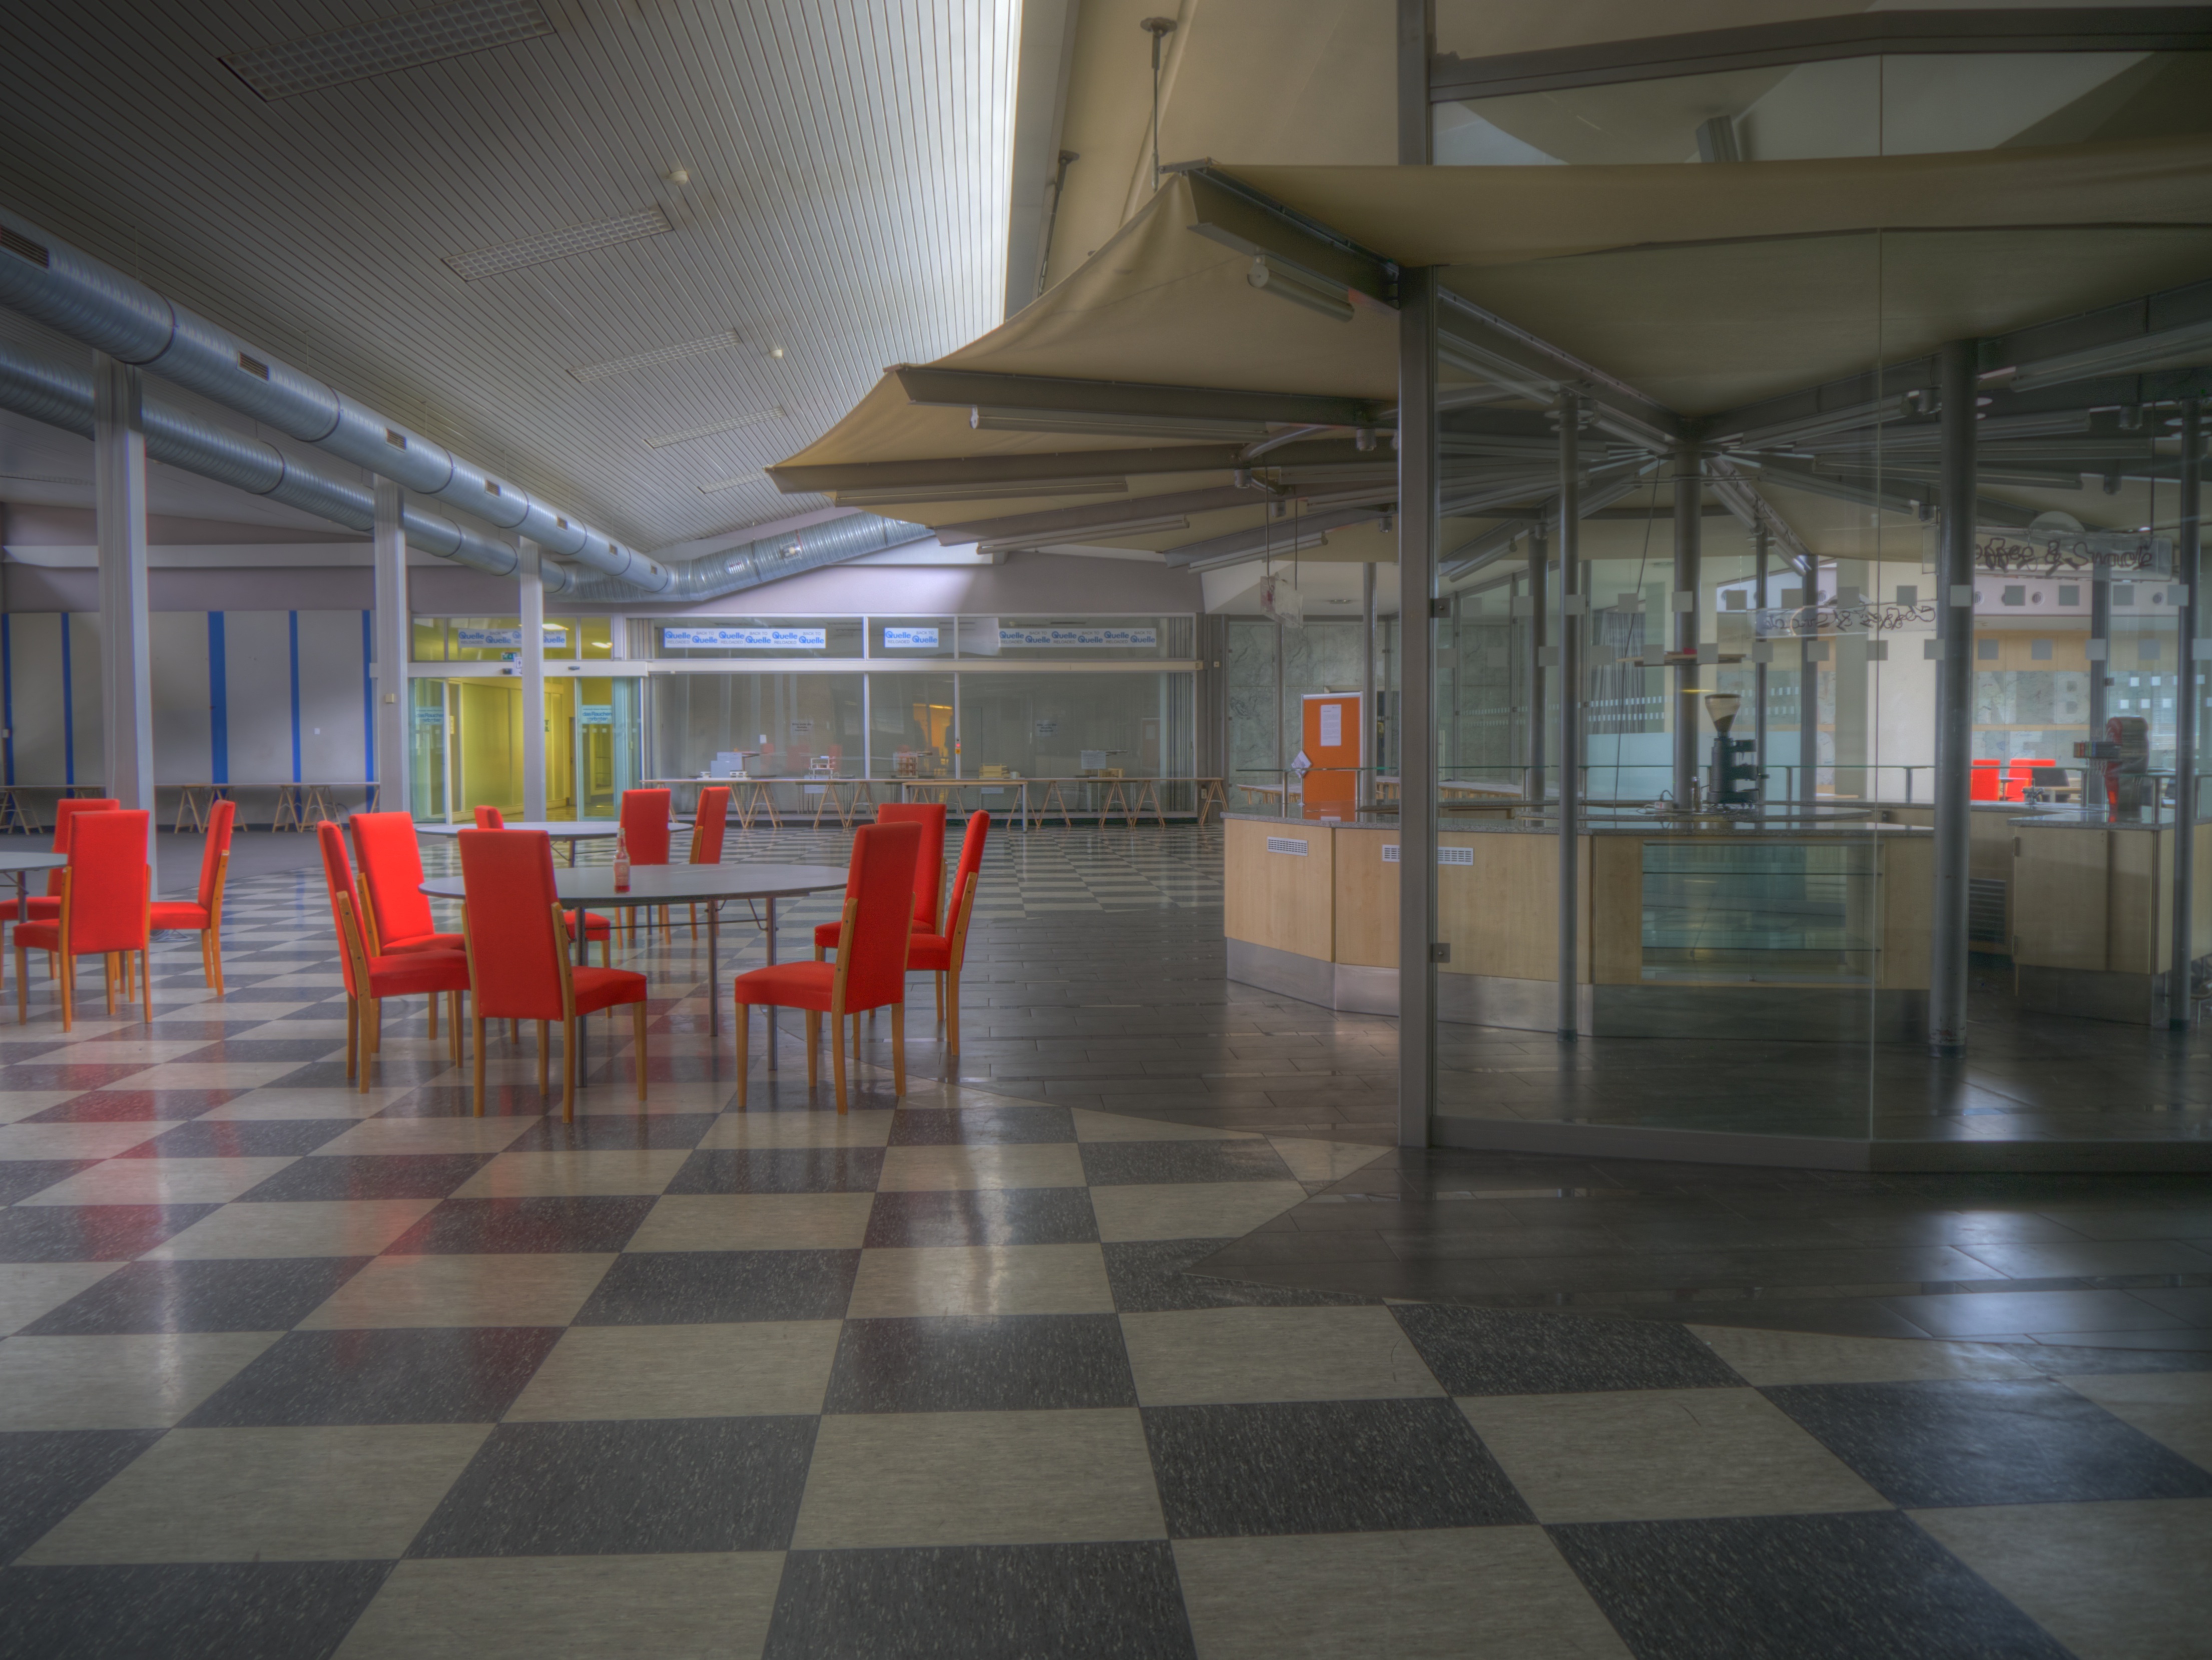
floor, building, old, subway, transport, hall, train station, factory, industry, lighting, public transport, interior design, metro station, source, foyer, canteen, lobby, leave, nuremberg, industrial plant, lapsed, industrial hall, industrial park, reception hall